State funerals in Canada

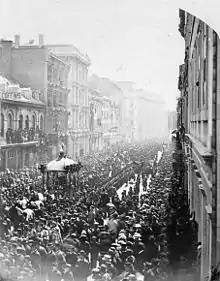
The funeral procession of Thomas D'Arcy McGee in Montreal, 1868

The first state funeral in Canada was held for Thomas D'Arcy McGee after his assassination in April 1868. The first Governor General of Canada to receive a state funeral was the Lord Tweedsmuir in 1940, who died in office. Sir John A. Macdonald, Canada's first prime minister was also the first to receive a state funeral. Jack Layton was the first Leader of Her Majesty's Loyal Opposition who was not also a former prime minister to be honoured with a state funeral; after lying in state in the foyer of the House of Commons, the funeral service took place at Roy Thomson Hall in Toronto.